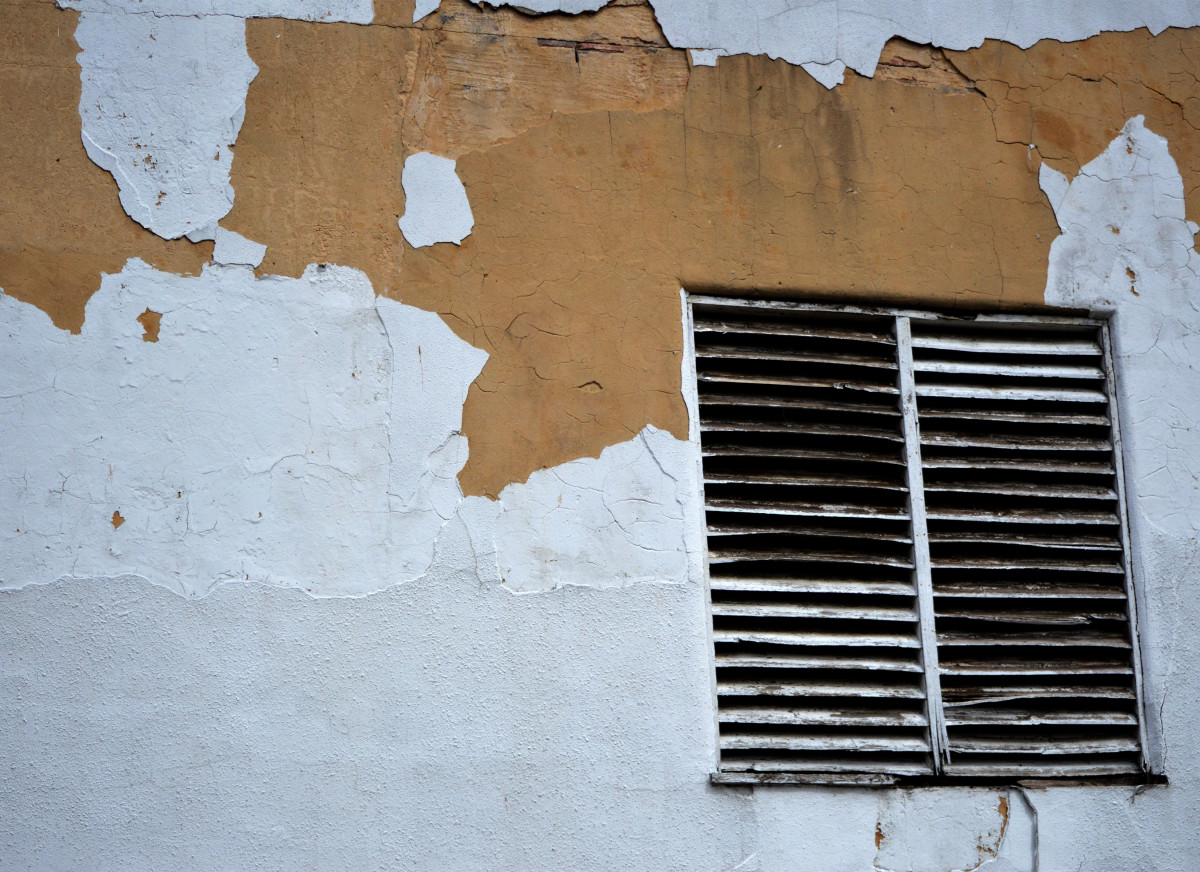
Tags: white, house, texture, window, wall, color, brick, material, interior design, art